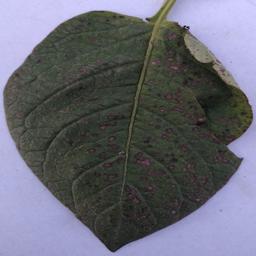
Etiqueta: Tizon_Temprano